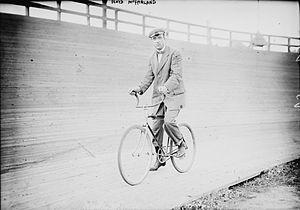
Floyd MacFarland, né le 8 juillet 1878 à San José, mort le 17 avril 1915 à Newark, est un coureur cycliste américain. Il était l'un des pionniers des Course de six jours du début du XXᵉ siècle.